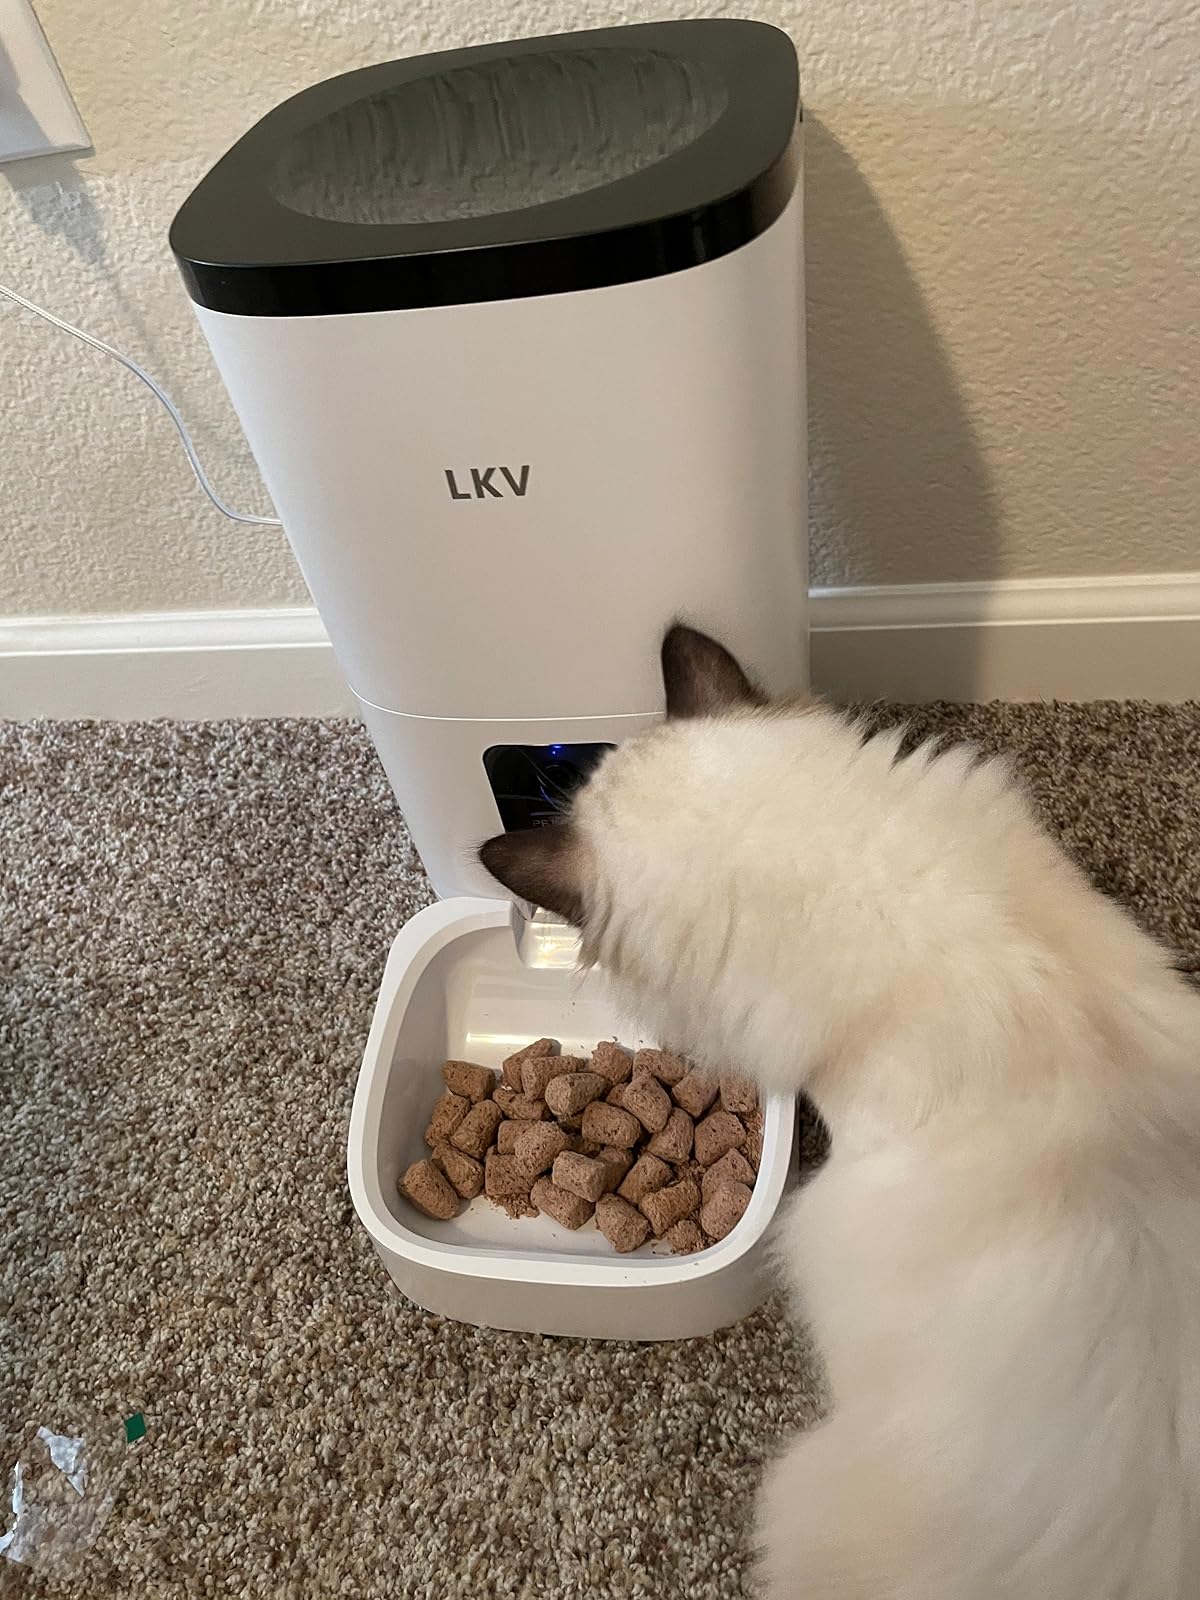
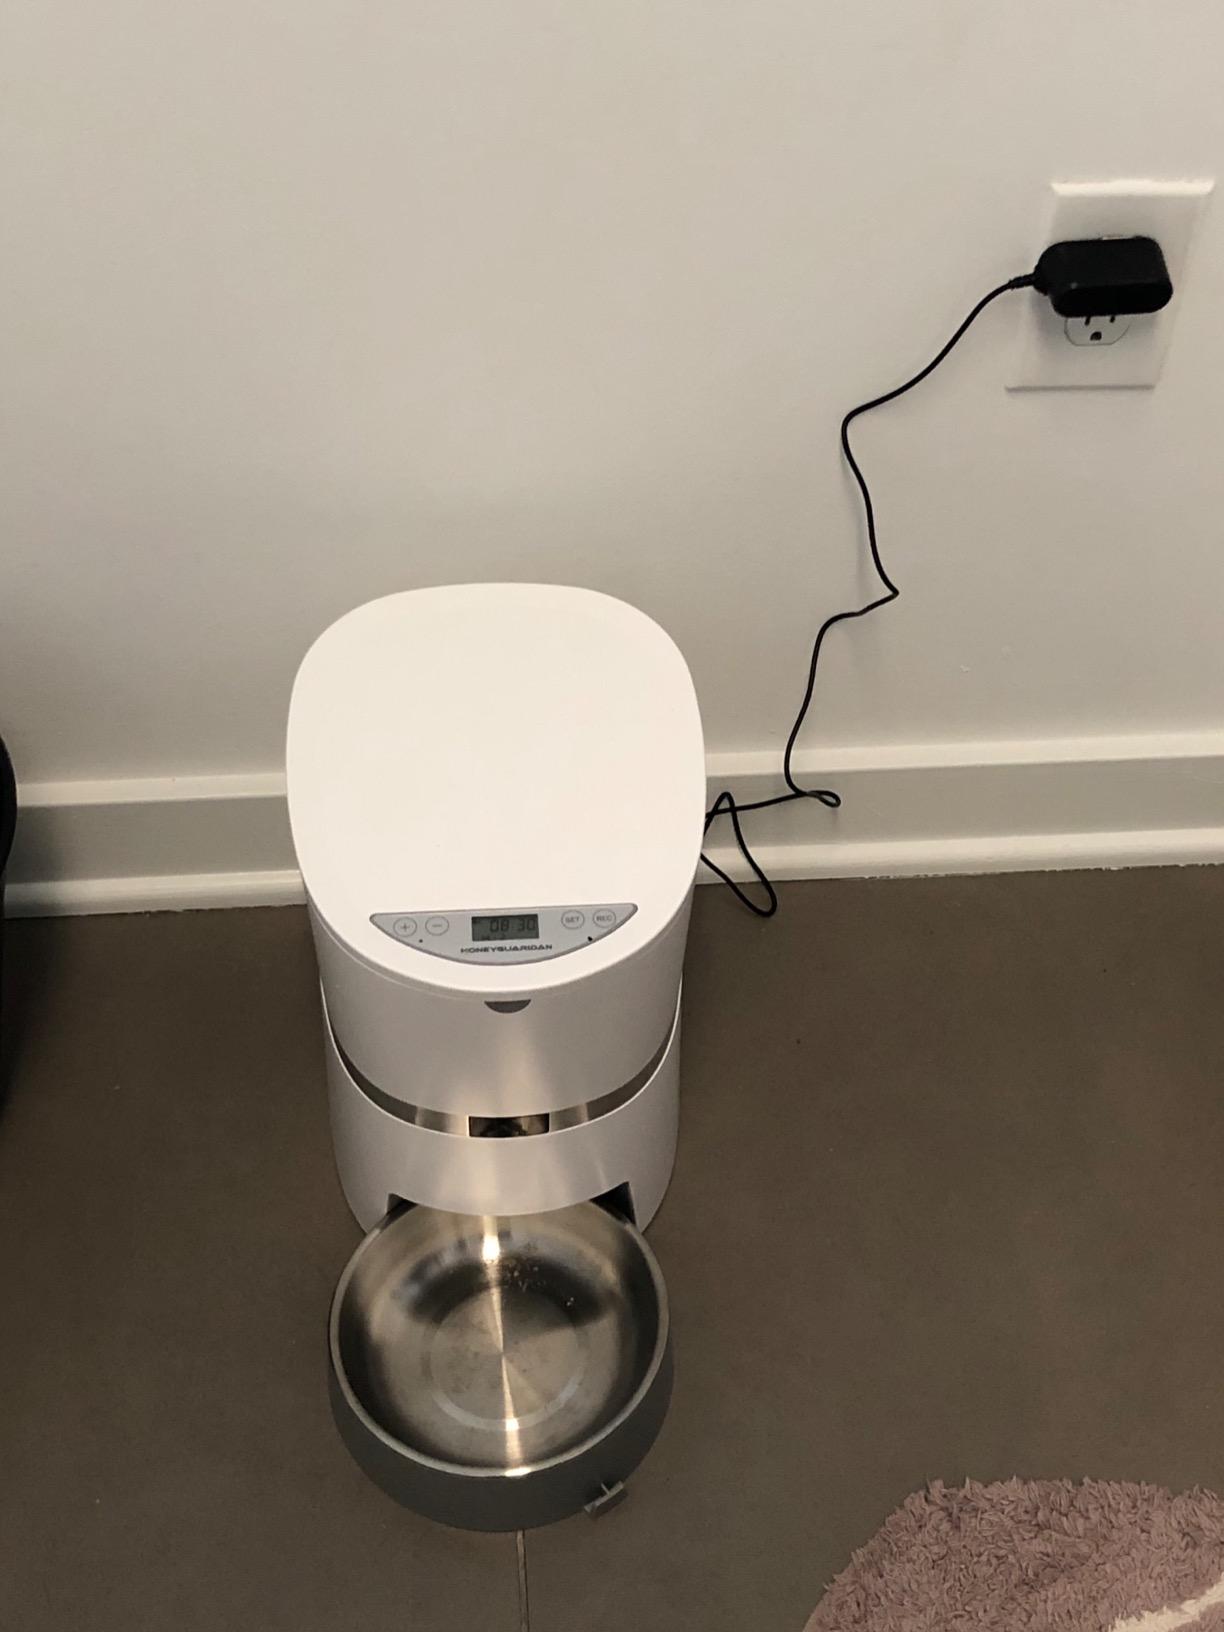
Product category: items_feeder
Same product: no